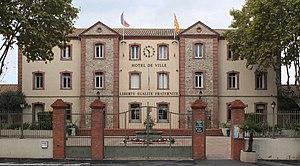
Hôtel de Ville à Argelès-sur-Mer
Argelès-sur-Mer, Argelers de la Marenda ou simplement Argelers est une commune française située dans le département des Pyrénées-Orientales, en région Occitanie.
Cet article dresse une liste par ordre de mandat des maires d'Argelès-sur-Mer.